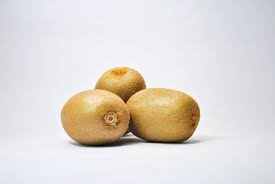
Label: Kiwi